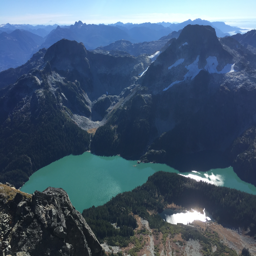
looking south to fictional character , fictional character , omega and the lake from high on the east ridge .